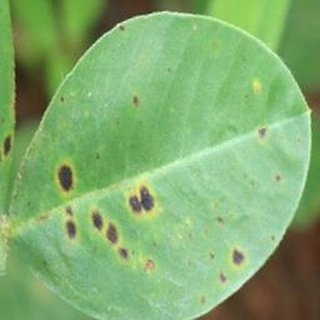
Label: groundnut_early_leaf_spot